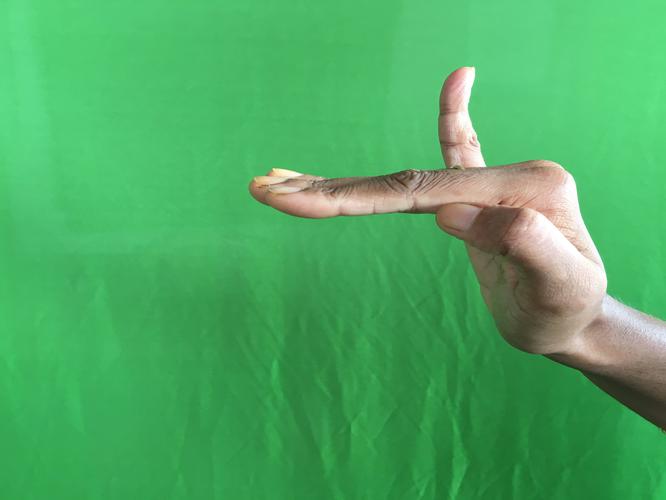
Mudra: Hamsapaksha
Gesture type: double_hand